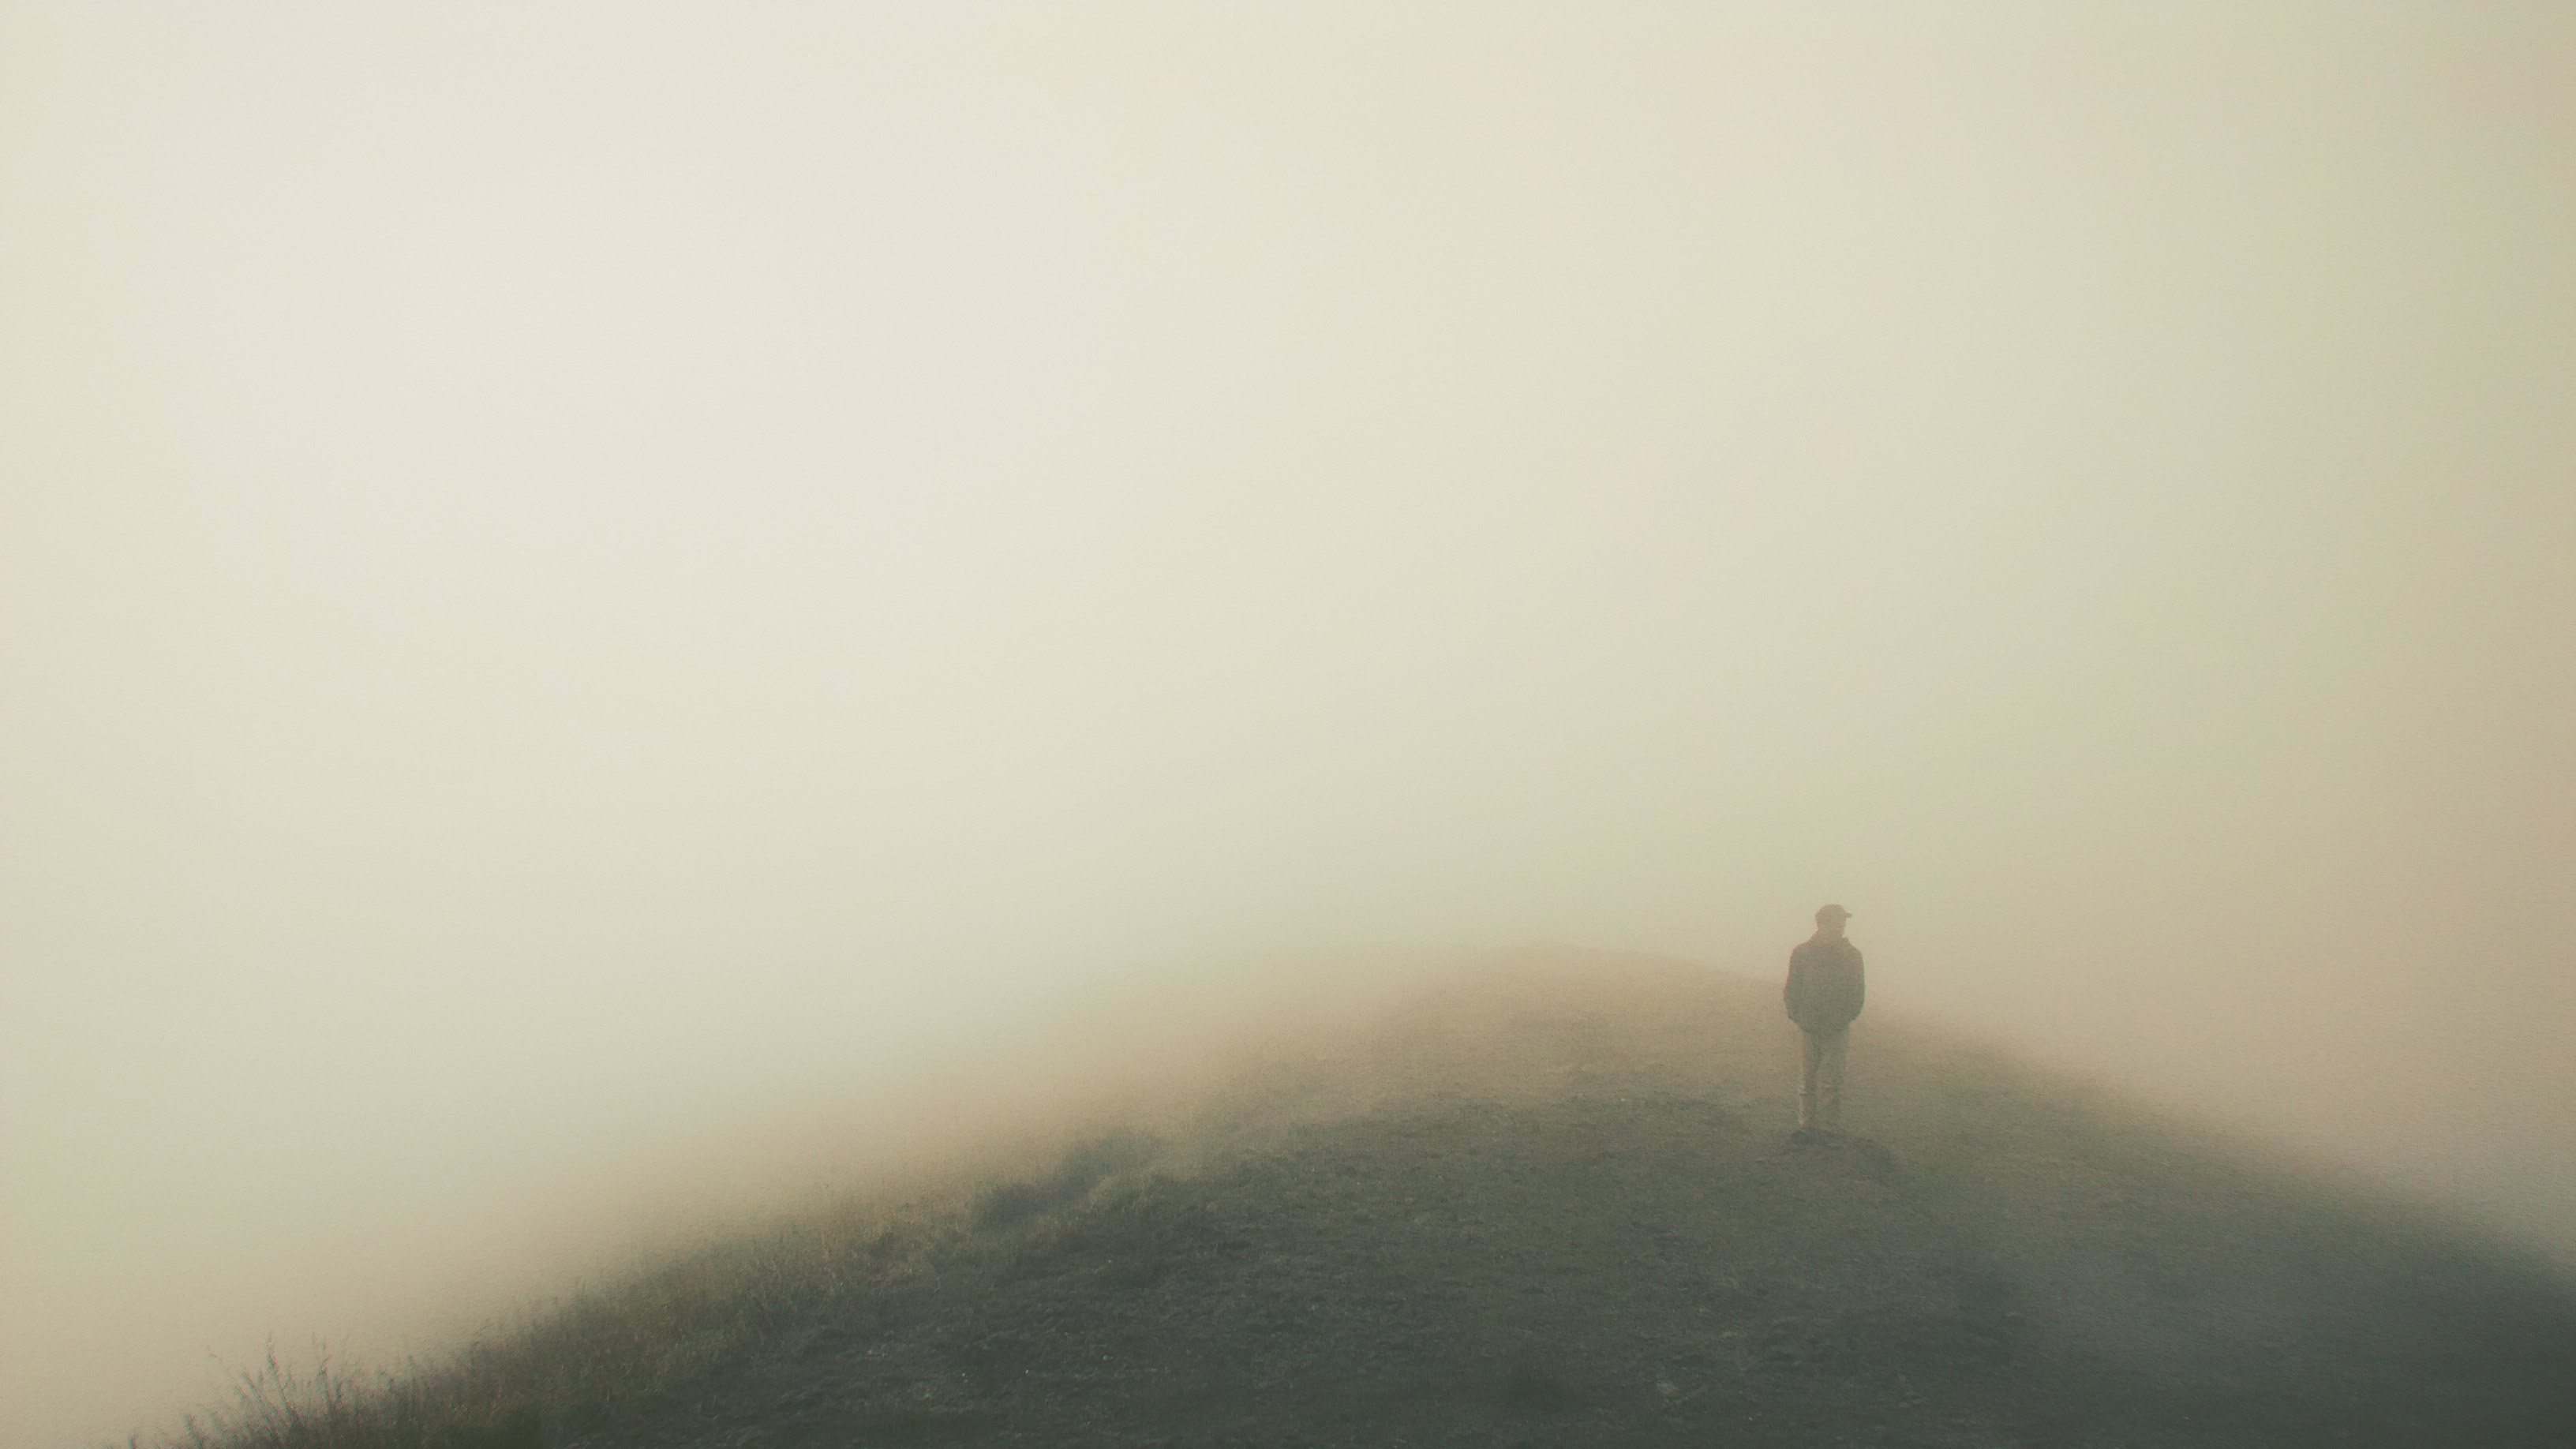
man, outdoor, horizon, person, mountain, cold, fog, sunrise, mist, sunlight, morning, fall, hill, dawn, atmosphere, foggy, autumn, weather, haze, misty, atmospheric phenomenon, atmosphere of earth